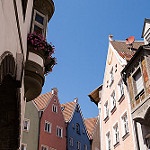
Label: buildings